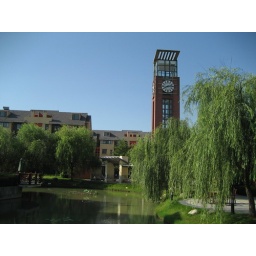
beautiful clock tower in vanke